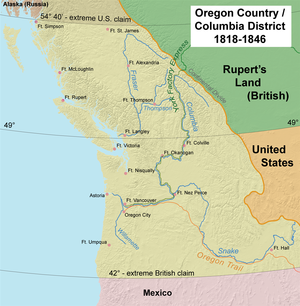
L'Oregon Country ou simplement Oregon est un terme qui fait référence à une région occidentale de l'Amérique du Nord comprenant les territoires compris du nord au sud entre les latitudes 42° et 54°40' et d'est en ouest entre les montagnes Rocheuses et le Pacifique. Ce territoire est maintenant éclaté entre la province canadienne de Colombie-Britannique, l'intégralité des États américains de l'Oregon, de Washington et de l'Idaho, et des parties du Montana et du Wyoming.
La présidence de James K. Polk débuta le 4 mars 1845, date de l'investiture de James K. Polk en tant que 11ᵉ président des États-Unis, et prit fin le 4 mars 1849. Membre du Parti démocrate, Polk entra en fonction après avoir remporté l'élection présidentielle de 1844 face à Henry Clay, candidat du Parti whig. Il quitta la présidence après un seul mandat, conformément à sa promesse de campagne, et le général Zachary Taylor lui succéda à la Maison-Blanche. Durant ses quatre années au pouvoir, Polk, qui avait été un proche d'Andrew Jackson, manifesta son attachement à la vision de la « démocratie jacksonienne » et au concept de destinée manifeste.
James Knox Polk, né le 2 novembre 1795 à Pineville en Caroline du Nord et mort le 15 juin 1849 à Nashville dans le Tennessee, est un homme d'État américain, onzième président des États-Unis de 1845 à 1849. Il fut également président de la Chambre des représentants de 1835 à 1839 et gouverneur du Tennessee de 1839 à 1841. Membre du Parti démocrate, il était un protégé d'Andrew Jackson et il fut pendant toute sa carrière un défenseur du concept de démocratie jacksonienne. Sous la présidence de Polk, les États-Unis s'agrandirent du Texas, de l'Oregon, de la Californie et du Nouveau-Mexique.